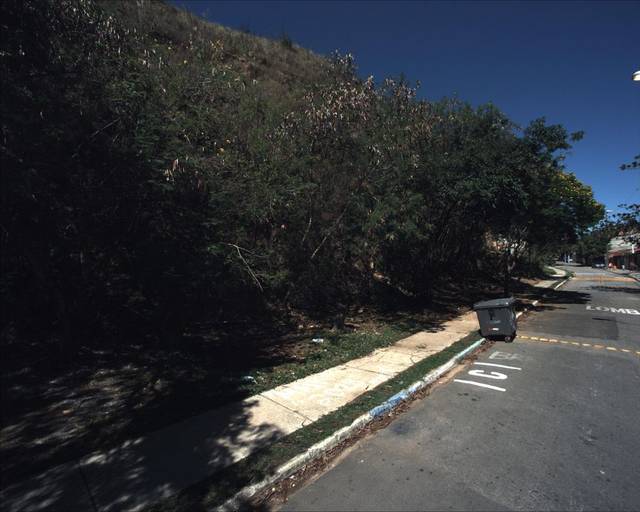
Region: Brazil
Coordinates: -23.524, -47.433